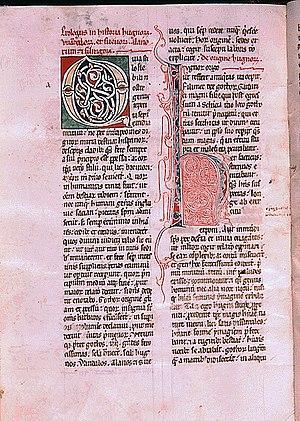
De rebus Hispaniae ou Historia gótica est une histoire de la péninsule Ibérique écrite en latin par l'archevêque de Tolède Rodrigo Jiménez de Rada dans la première moitié du XIIIᵉ siècle à la demande du roi Ferdinand III le Saint.